Snow

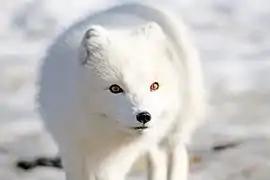
Arctic fox, a predator of smaller animals that live beneath the snow

Plants and animals endemic to snowbound areas develop ways to adapt. Among the adaptive mechanisms for plants are freeze-adaptive chemistry, dormancy, seasonal dieback, survival of seeds; and for animals are hibernation, insulation, anti-freeze chemistry, storing food, drawing on reserves from within the body, and clustering for mutual heat.